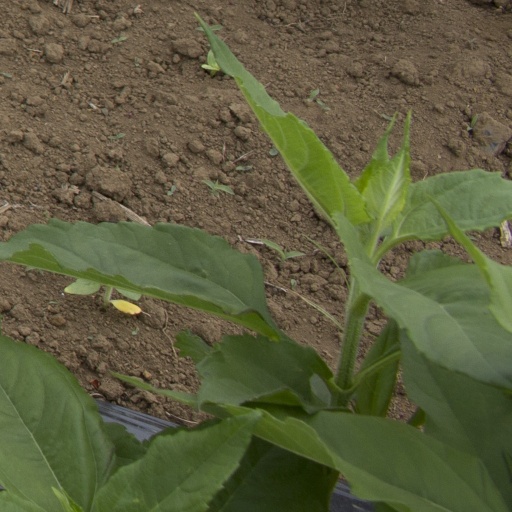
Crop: Jerusalem artichoke